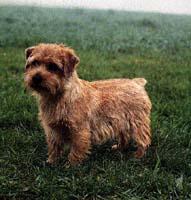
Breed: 203-n000027-Norfolk_terrier